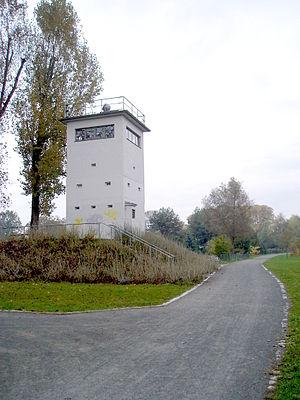
Hennigsdorf est une ville de Brandebourg, située dans l'arrondissement de Haute-Havel, au nord de Berlin.
Le parcours du mur de Berlin est une piste cyclable et piétonne d'environ 160 kilomètres de long se trouvant à Berlin et Brandebourg. Il suit en grande partie l'ancien tracé du mur de Berlin à Berlin-Ouest. Il emprunte principalement l'ancien chemin de ronde des troupes frontalières de la République démocratique allemande ou emprunte le sentier douanier en périphérie de Berlin-Ouest. Un certain nombre de témoignages et d'informations jalonnant le tracé rappellent l'histoire du mur.